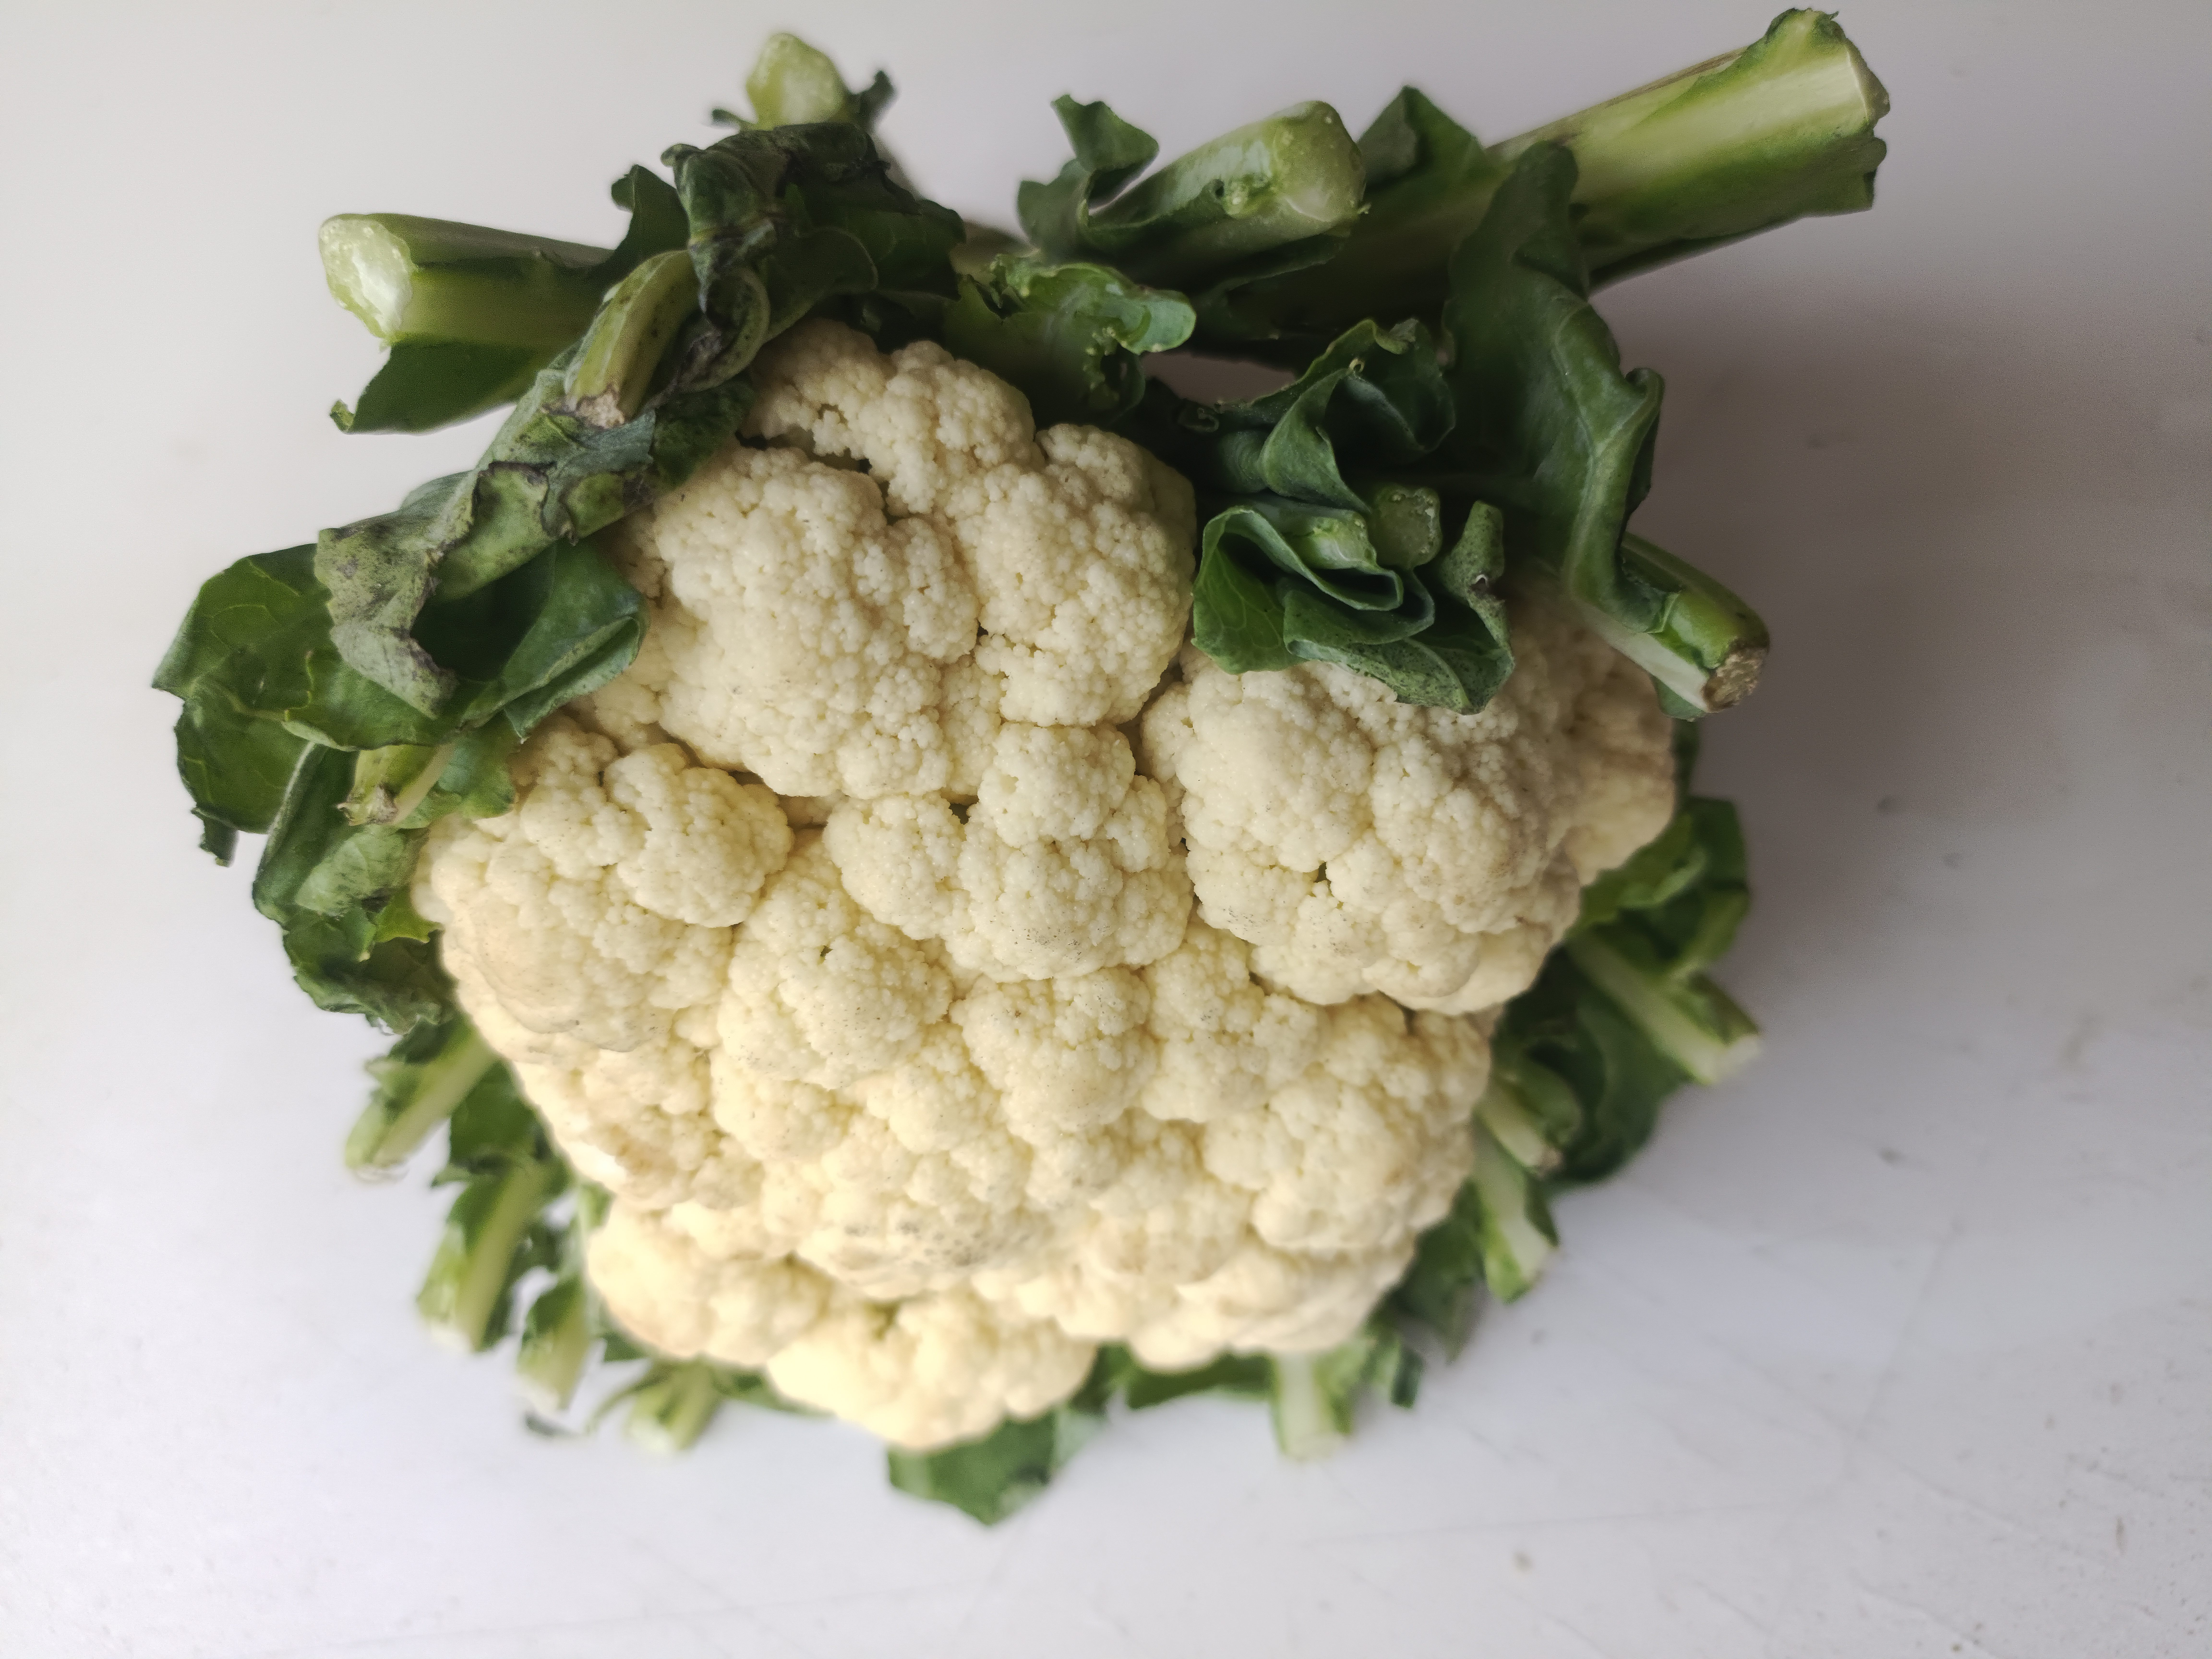
Label: Brassica oleracea